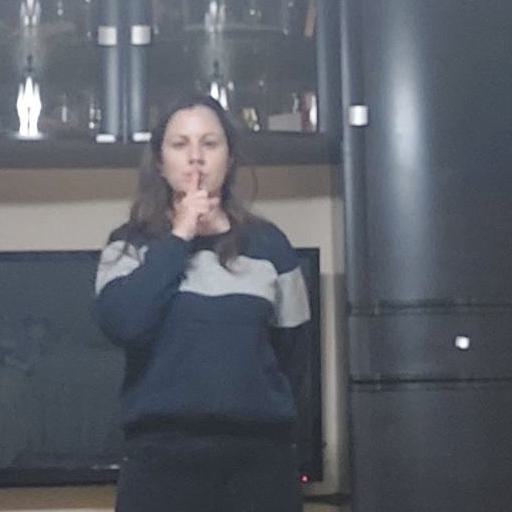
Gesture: mute